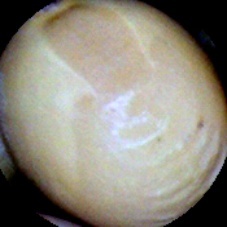
Label: Intact